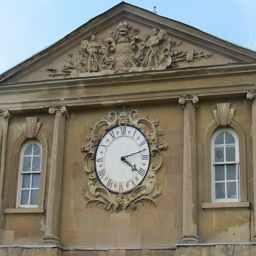
a building with a big clock attached to the side of it between two windows
A very tall brown building with a giant clock sticking in it's face.
there is large building with a large clock on it
A giant clock is on the wall of a brick building between two windows.
A large clock on the front facing of a stone building.